Saint-Gaudens double eagle

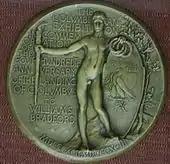
Saint-Gaudens's rejected reverse design for the World Columbian Exposition medal

Sculptor Augustus Saint-Gaudens's first association with the Mint was in 1891, when he served on a committee judging entries for the new silver coinage. The Mint had offered only a small prize to the winner, and all invited artists (including Saint-Gaudens himself) refused to submit entries. The competition was open to the public, and the judging committee (which consisted of Saint-Gaudens, Mint Engraver Charles E. Barber, and commercial engraver Henry Mitchell) found no entry suitable. This came as no surprise to Saint-Gaudens, who told Mint Director Edward O. Leech that there were only four men in the world capable of such work, of whom three were in France and Saint-Gaudens was the fourth. Barber, who had been Chief Engraver since 1879, felt that Saint-Gaudens overstated the case, and there was only one man capable of such coinage work—Barber himself. Leech responded to the failed competition by directing Barber to prepare new designs for the dime, quarter dollar, and half dollar, resulting in the Barber coinage, an issue which attracted considerable public dissatisfaction.